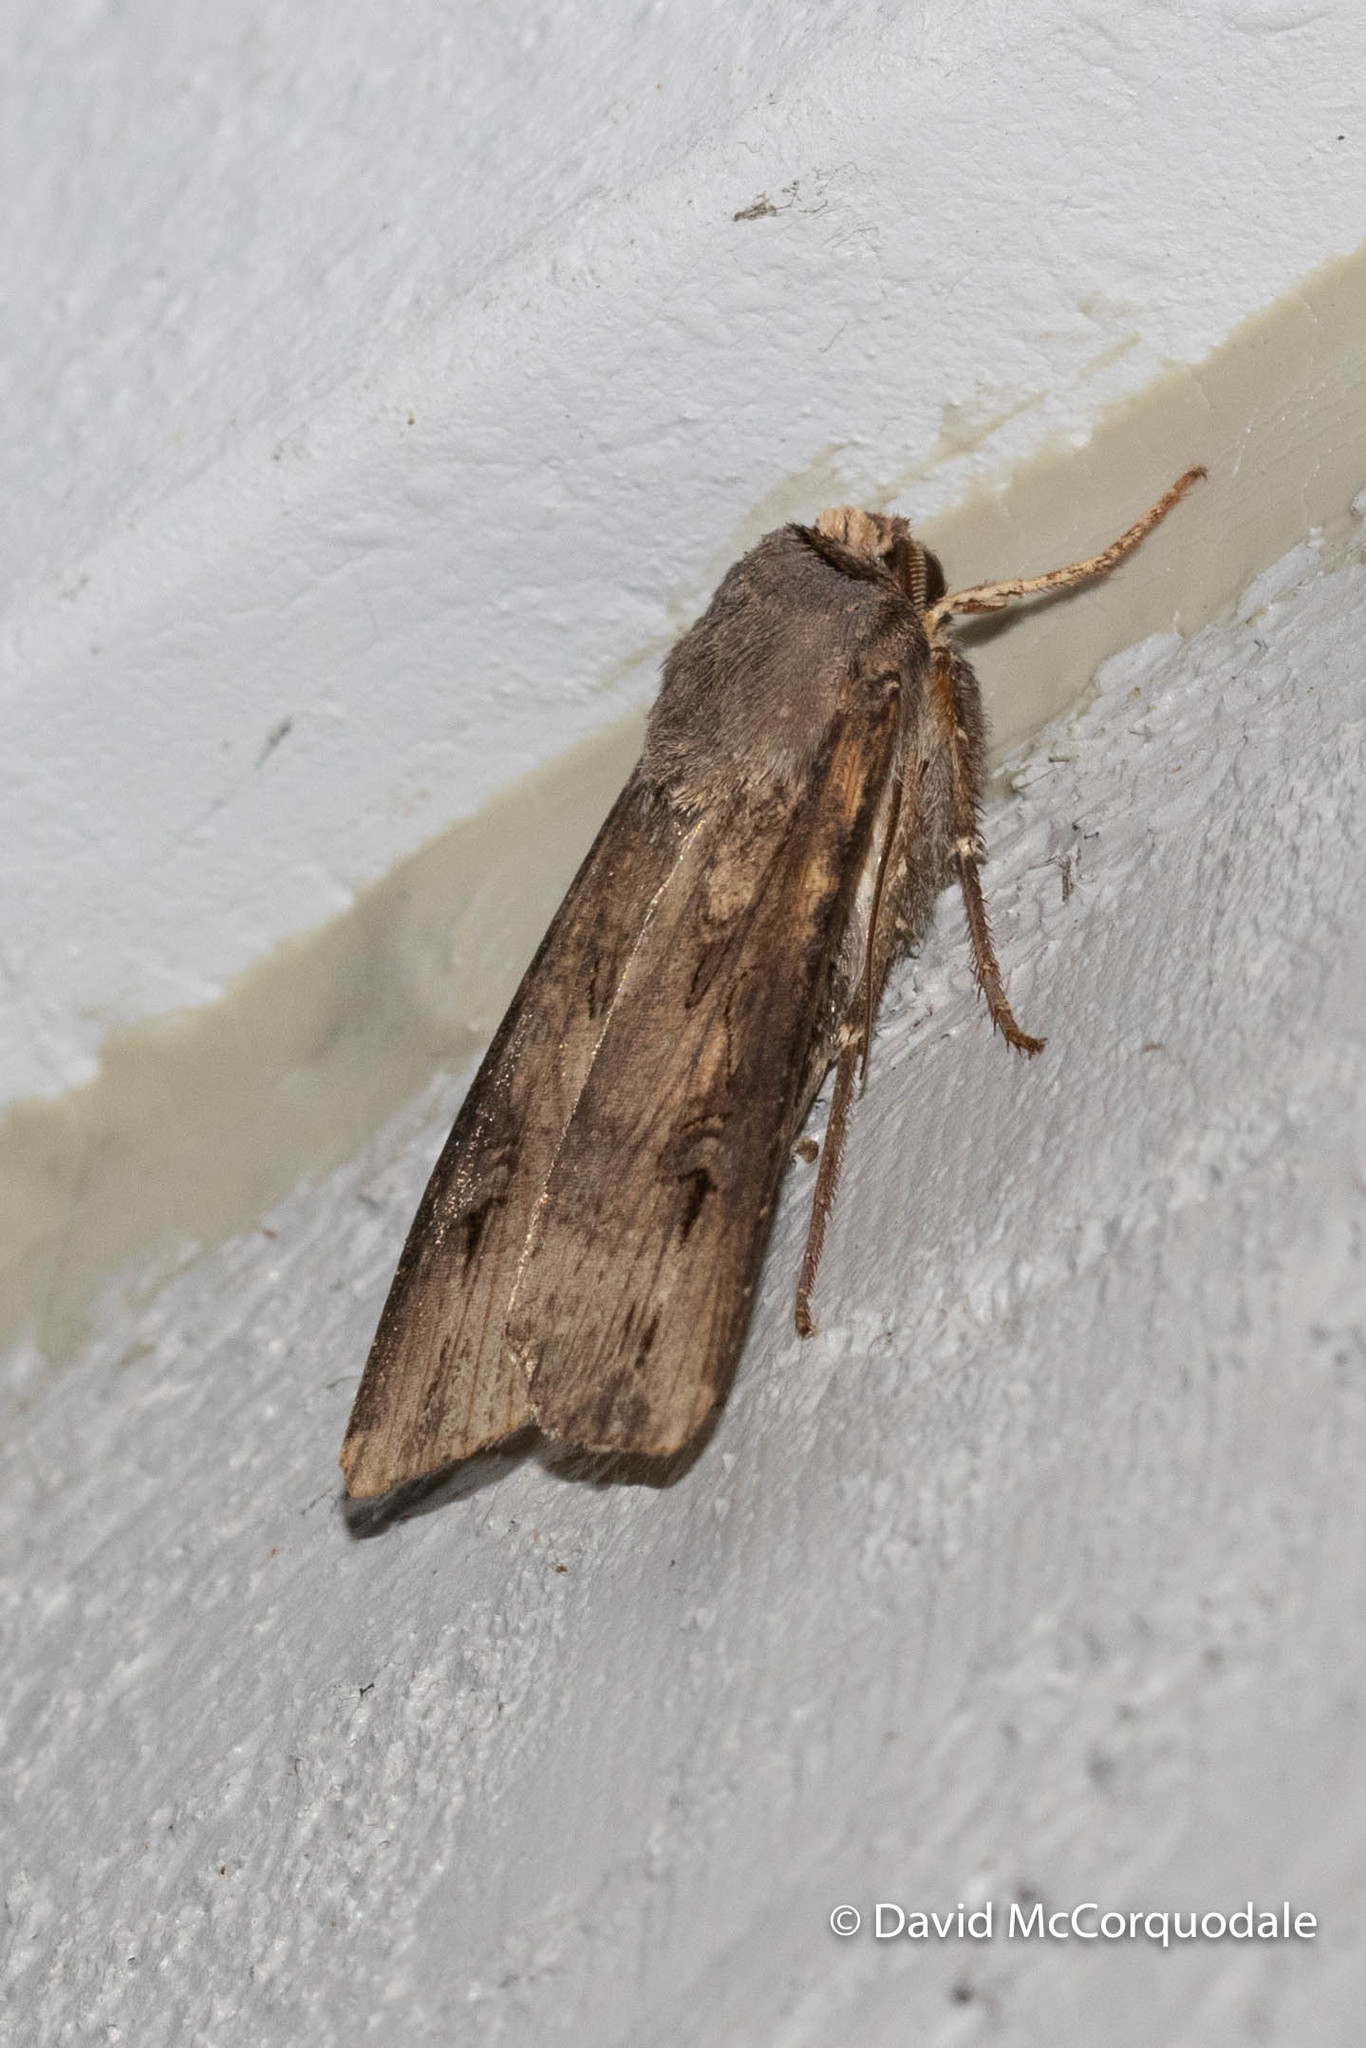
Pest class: cutworms